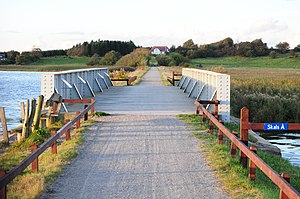
Himmerlandsstien
Stien krydser Skals Å ved dens udløb i Hjarbæk fjord
Himmerlandsstien føres via gammel jernbanebro over Skals Å
Himmerlandsstien er en natursti i det vestlige Himmerland. Stien blev indviet i november 2006 og er anlagt på Himmerlandsbanernes strækning Viborg-Løgstør, der blev nedlagt i 1999.